Lewes Historic District

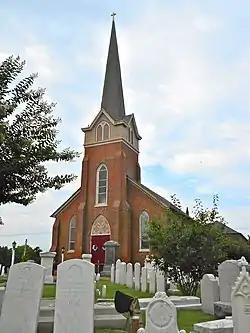
St. Peter's Episcopal Church, Lewes Historic District, July 2012

Lewes Historic District is a national historic district located at Lewes, Sussex County, Delaware. The district includes 122 contributing buildings and 6 contributing sites encompassing most of the 17th-century town of Lewes, together with part of Pilot Town. The district is primarily residential with resources ranging from small working-class houses to large and ornate houses from the Victorian period in a variety of popular styles including Queen Anne and Second Empire. Also included in the district is the Market Street commercial area, including three frame store buildings and the elaborate Smith Block. Other notable buildings include St. Peter's Episcopal Church, the Ellis Marine Complex, Cannonball House, Governor Ebe W. Tunnell House, Walsh Building, Zwaanendael Museum (1932), Cornelius Burton House, Lewes Historical Society enclave, and the De Wolf Houses. The contributing sites include the site of an 18th-century fort and the 1812 Park.